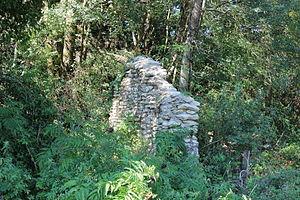
Vestiges Gallo-Romains de Passins. This building is inscrit au titre des Monuments Historiques. It is indexed in the Base Mérimée, a database of architectural heritage maintained by the French Ministry of Culture,
Passins est une ancienne commune du Sud-Est de la France, située dans le département de l'Isère, en région Auvergne-Rhône-Alpes, devenue, le 1ᵉʳ janvier 2017, une commune déléguée de la commune nouvelle d' Arandon-Passins. Ce village fait partie de l'arrondissement de La Tour-du-Pin et du canton de Morestel. Les personnes vivant à Passins sont appelés les Passinois et les Passinoises.